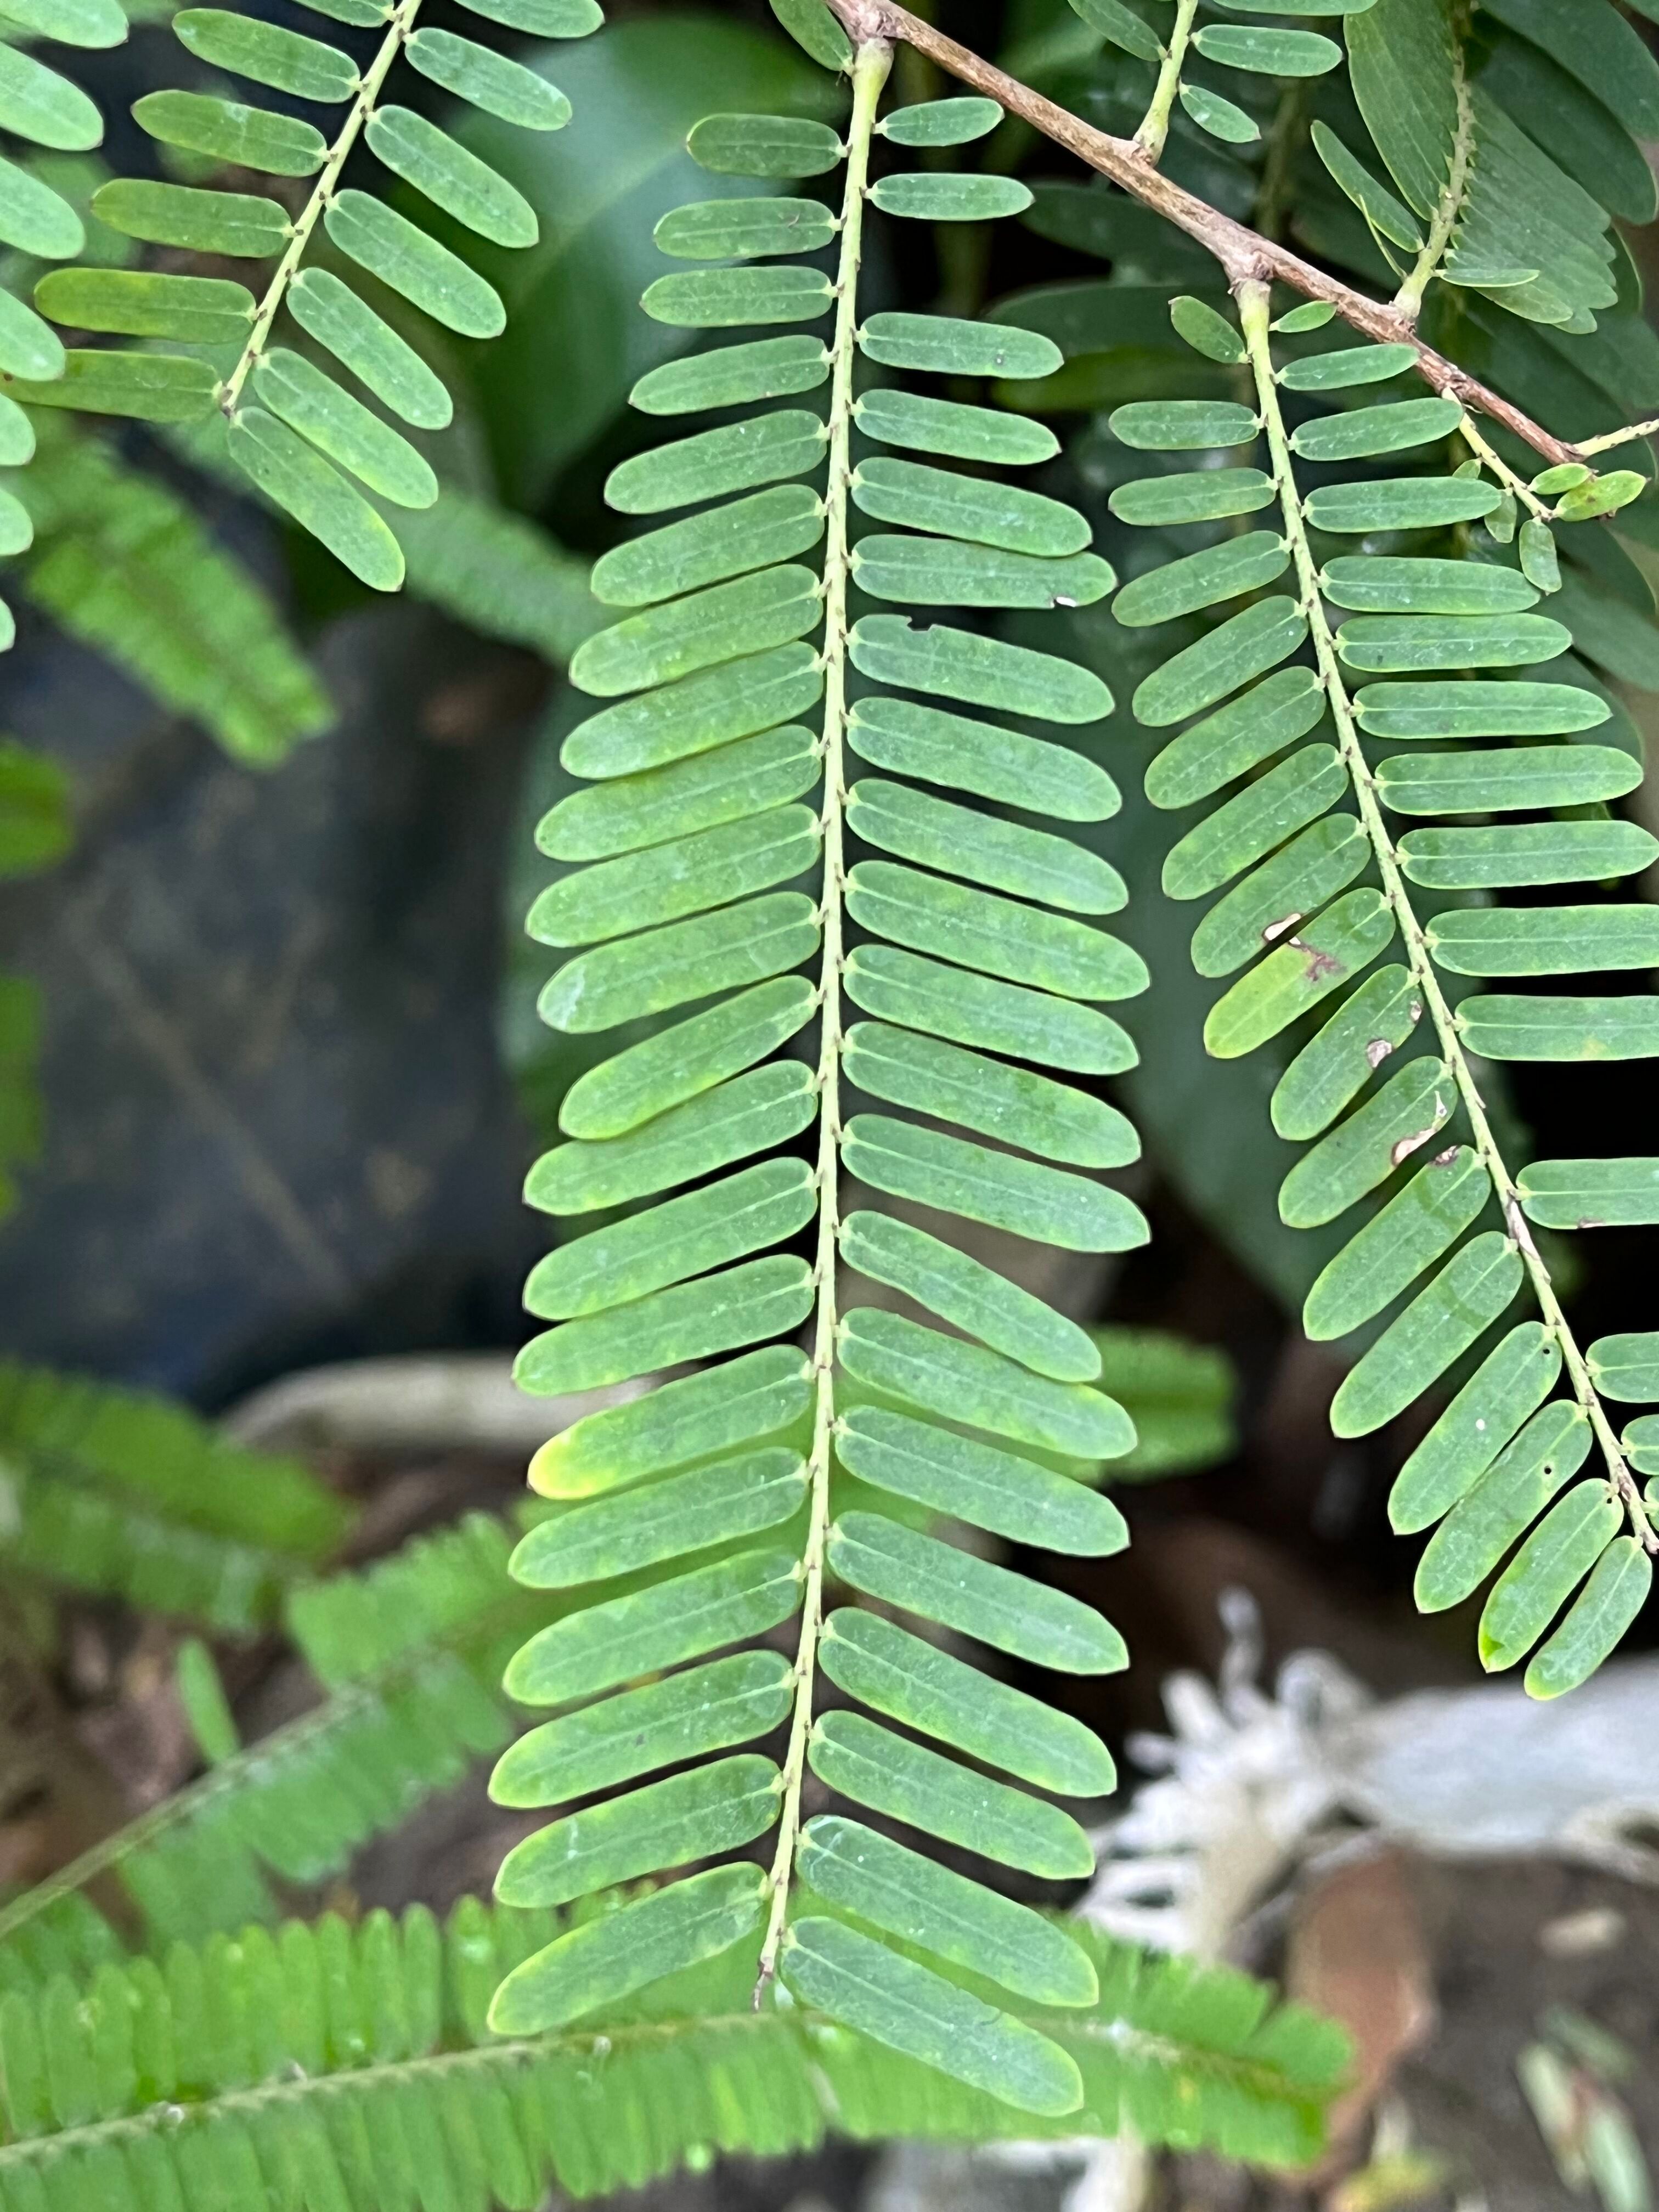
Plant species: phyllanthus-emblica